Nagahara Station (Osaka)

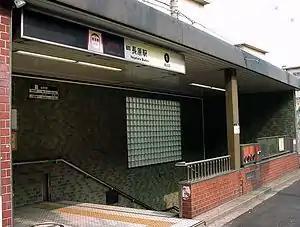
Nagahara Station, 2009

is a train station on the Osaka Metro Tanimachi Line located in Hirano-ku, Osaka, Japan.